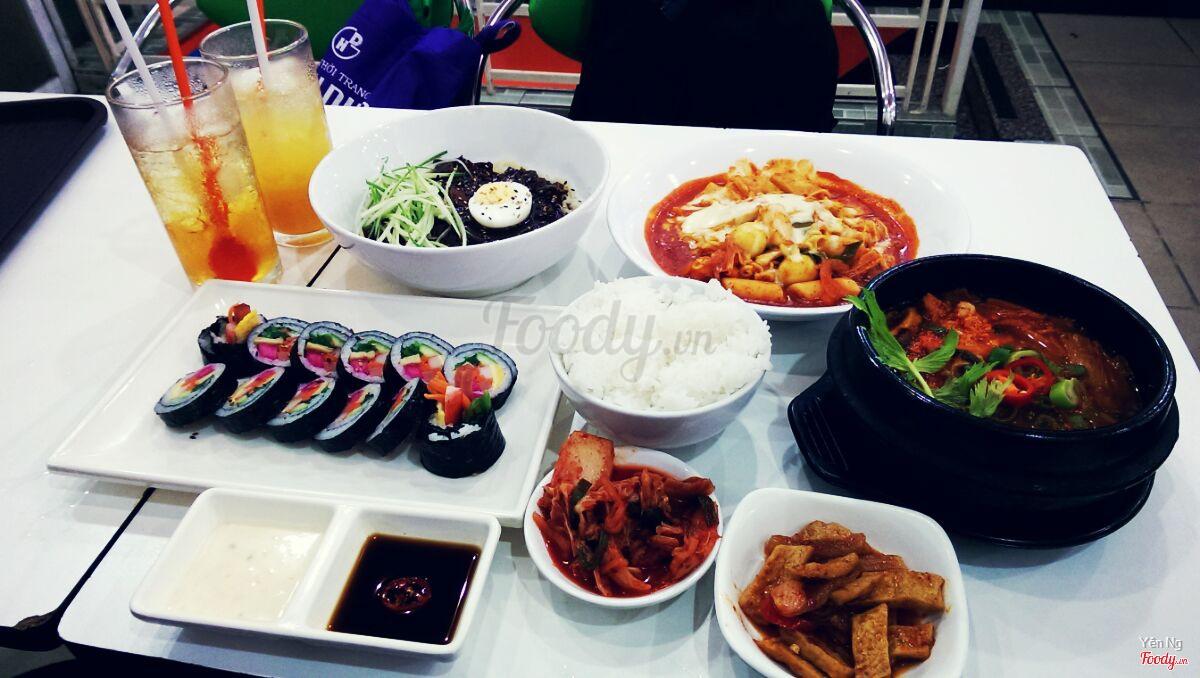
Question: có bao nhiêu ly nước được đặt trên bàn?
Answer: có hai ly nước được đặt trên bàn